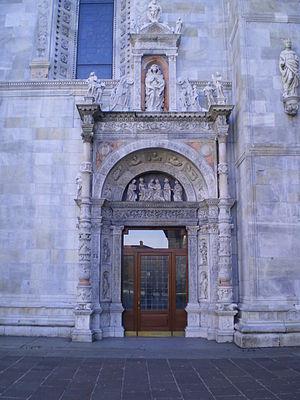
Le palais des princes-évêques de Liège ou palais épiscopal de Liège, se situe sur la place Saint-Lambert dans le centre de Liège. Le Palais actuel, devenu le palais de justice de Liège, a été reconstruit au XVIᵉ siècle à l'initiative du cardinal Érard de La Marck, à l'emplacement d'un ancien édifice détruit lors du sac de Charles le Téméraire. Une nouvelle aile néo-gothique, le palais provincial, est construite entre 1849 et 1853.